Hanes Taliesin

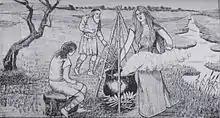
The boy Gwion attends to the Cauldron of Ceridwen

The Hanes Taliesin ("Historia Taliesin, The Tale of Taliesin") is a legendary account of the life of the poet Taliesin recorded in the mid-16th century by Elis Gruffydd. The tale was also recorded in a slightly different version by John Jones of Gellilyfdy (c. 1607). This story agrees in many respects with fragmentary accounts in "The Book of Taliesin" and resembles the story of the boyhood of the Irish hero Fionn mac Cumhail and the salmon of wisdom in some respects. It was included in Lady Charlotte Guest's "Mabinogion".